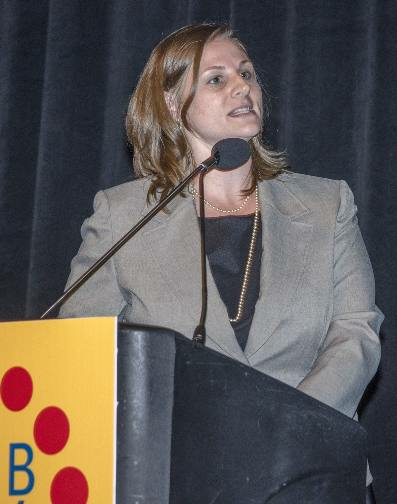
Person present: Yes